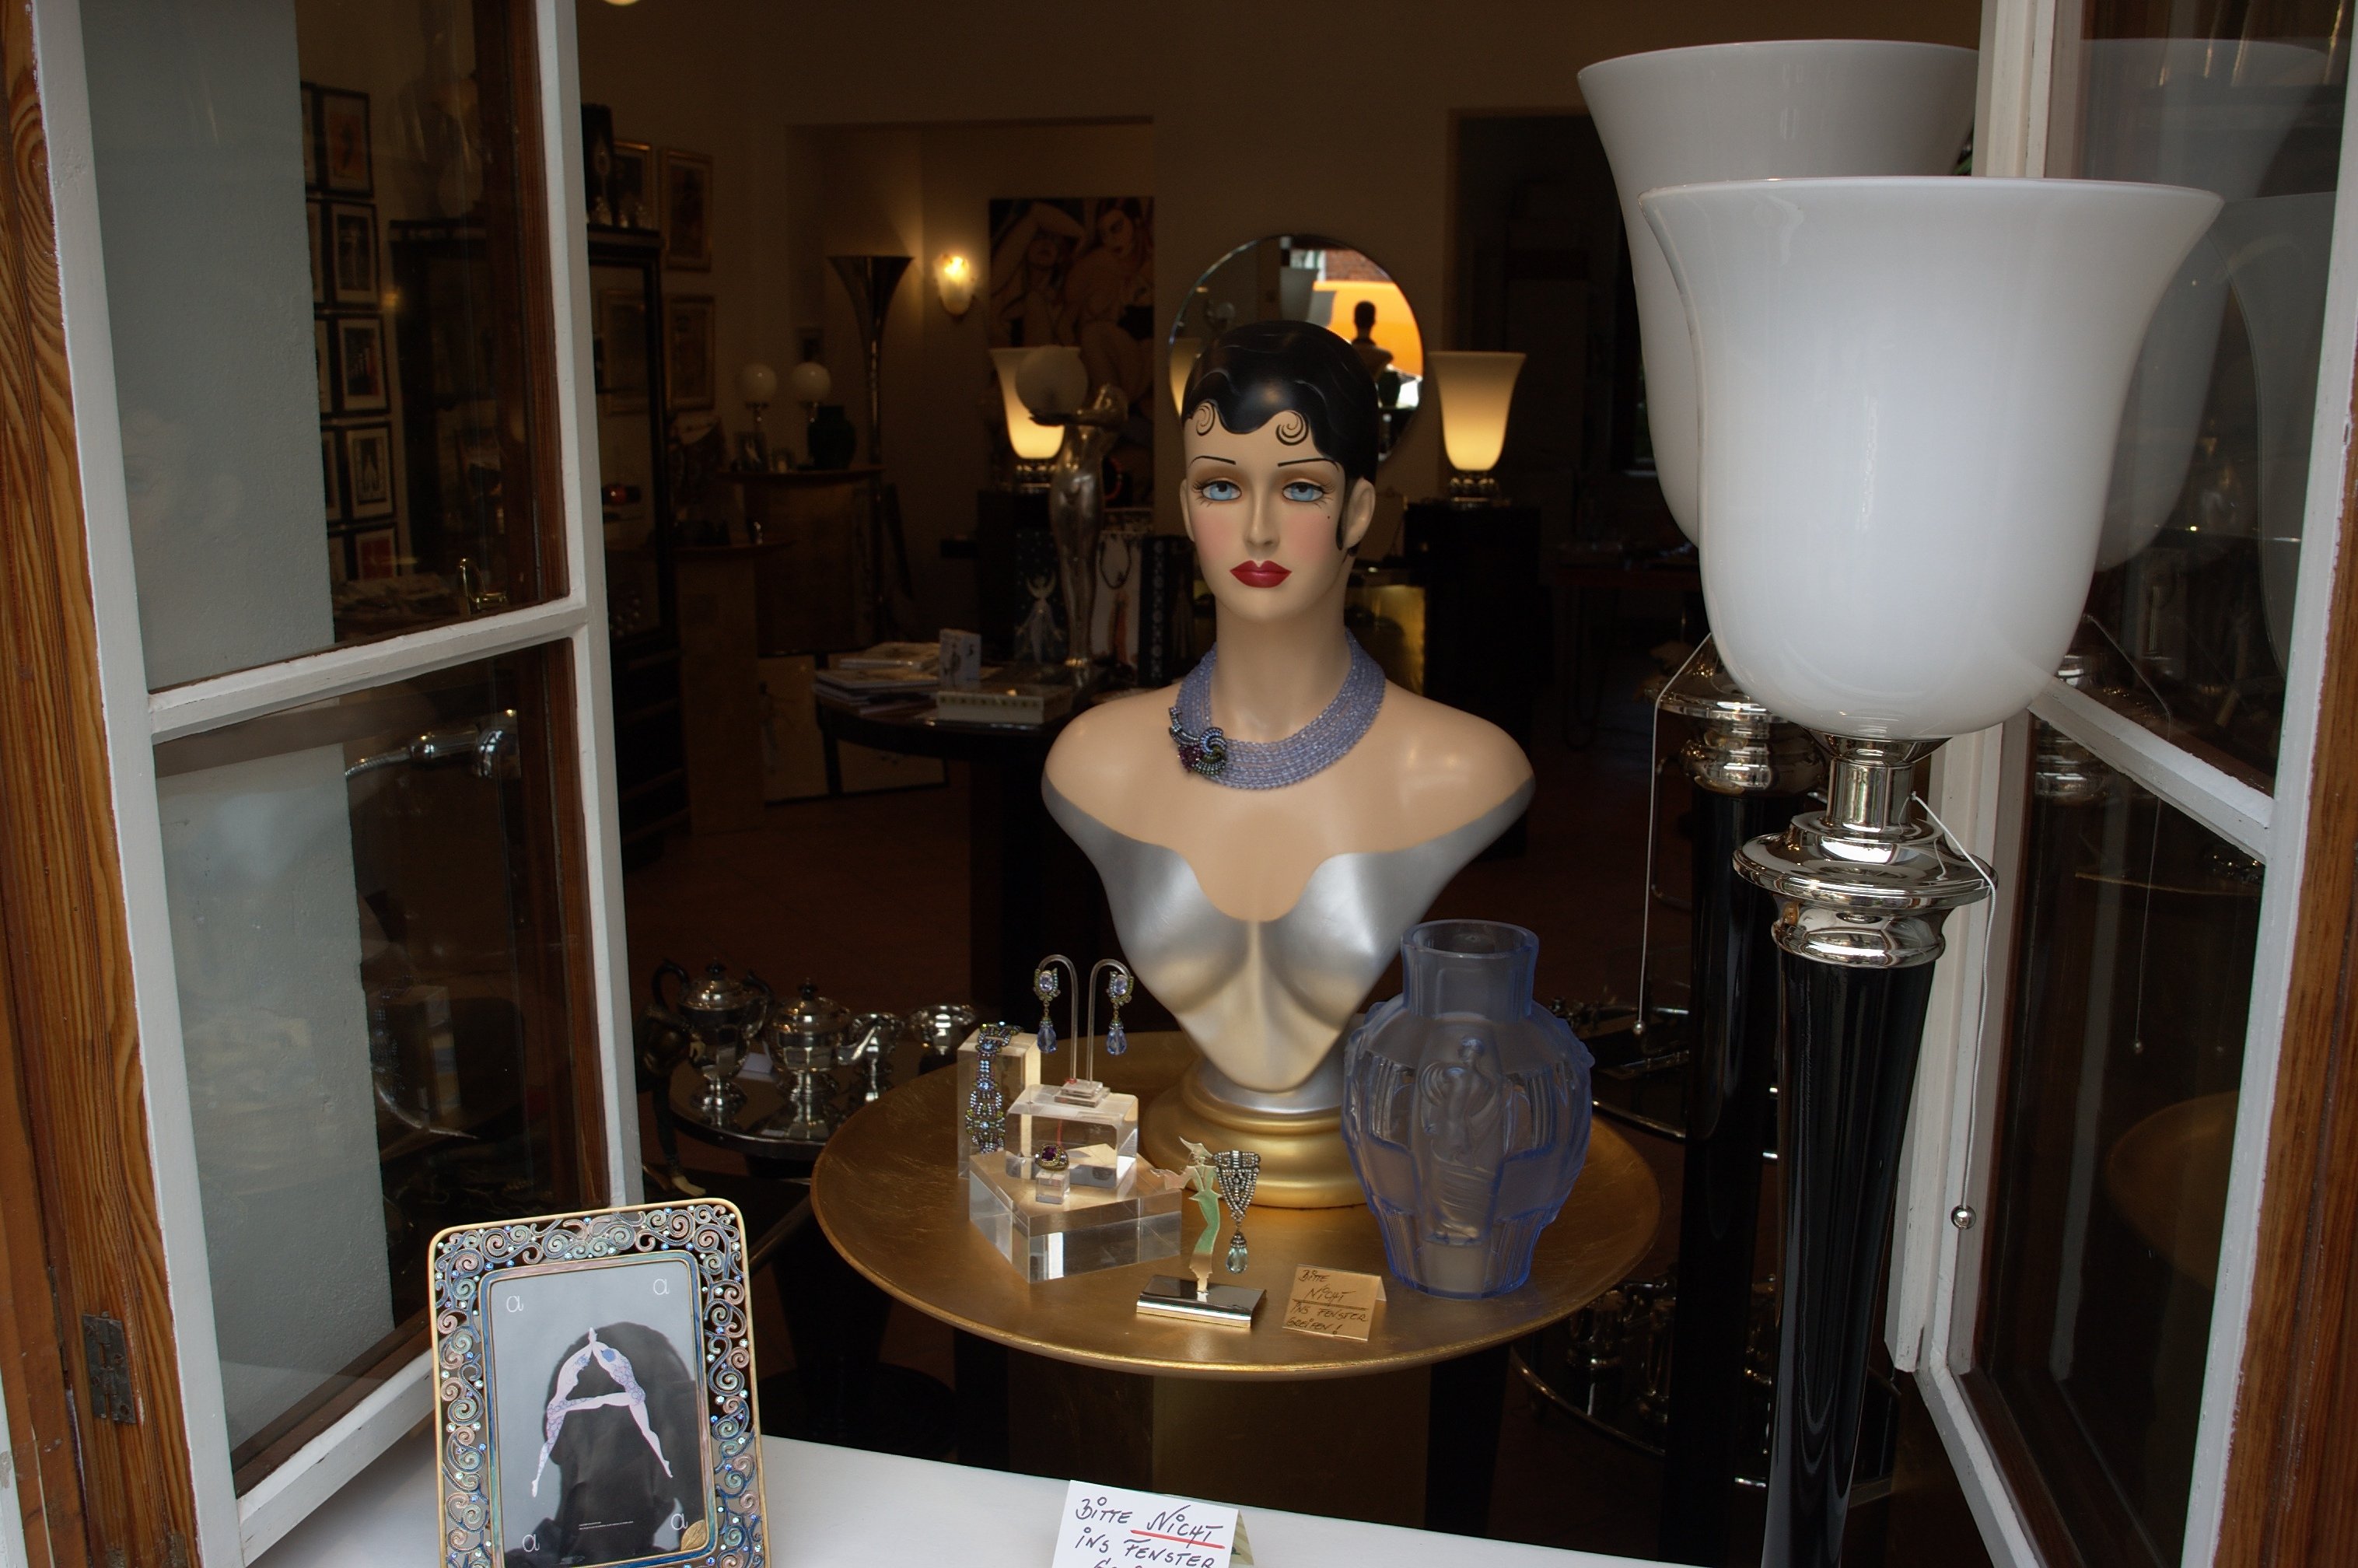
lighting, art, 2011, rawtherapee, germany, deutschland, pentax, tourist attraction, 20mm, potsdam, brandenburg, lenstagged, steffenzahn, k100d, justpentax, iamflickr, cosina, voigtlander, skopar, colorskopar, cv20, colorskopar20mmf35slii, 20mmf35slii, voigtlander20mm, cv2035, skopar20mmf35, cosinavoigtl nder, cosinavoigtl ndercolorskopar20mmf35, voigtl nder20mmf35colorskoparslii, voigtl nder20mmf35